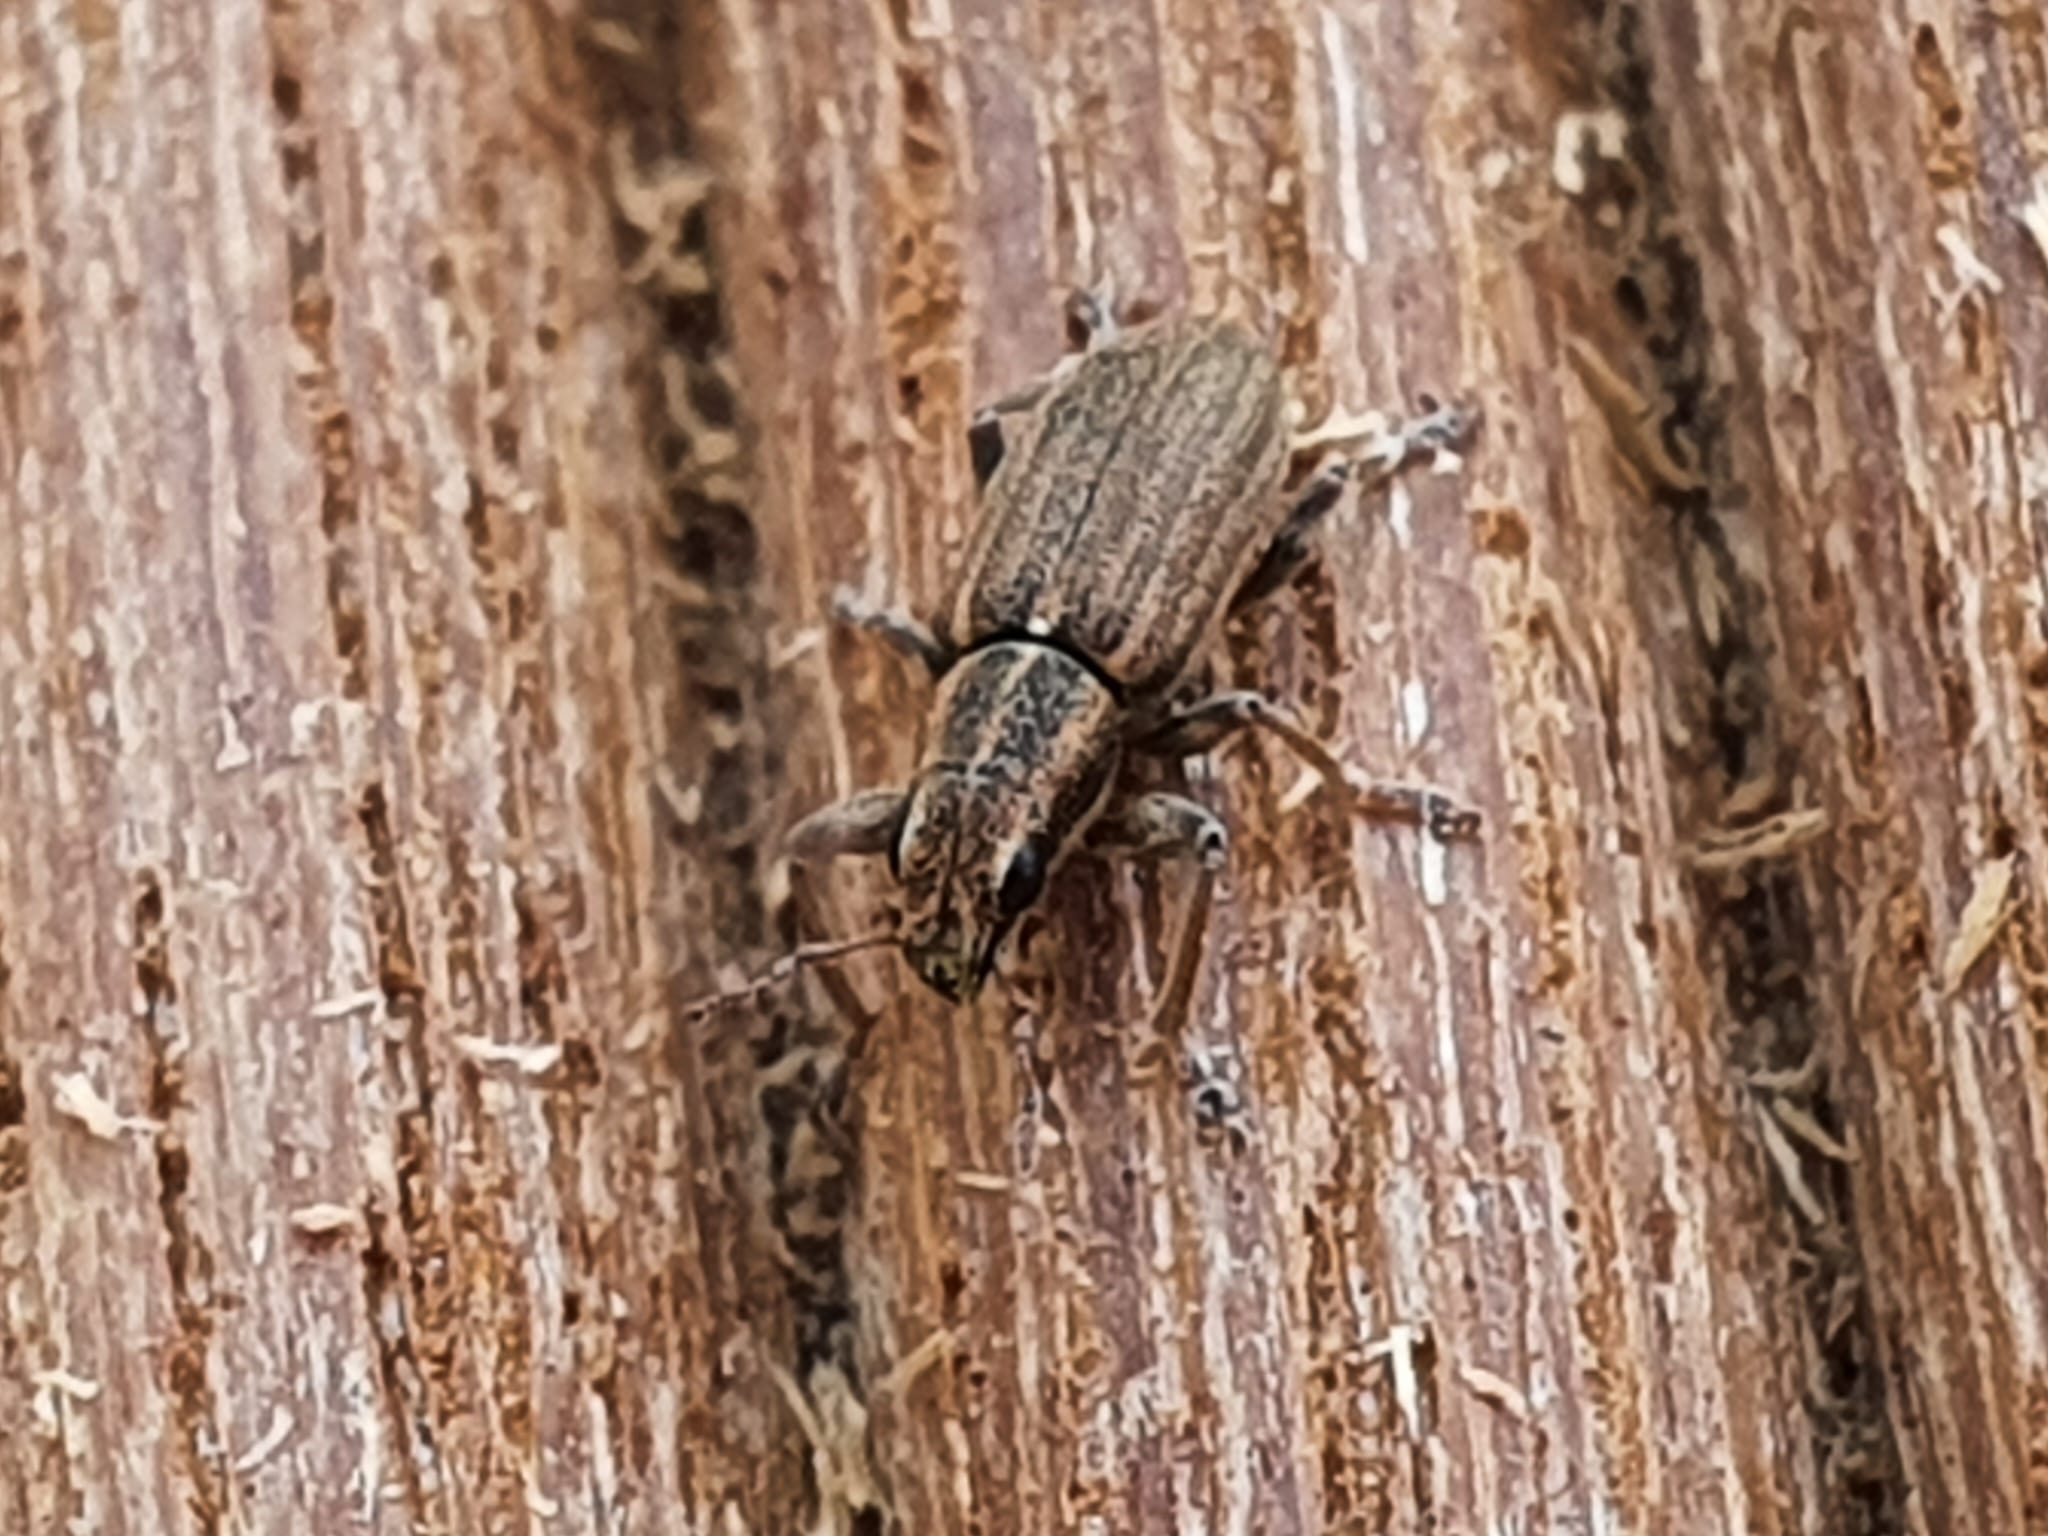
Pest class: pea_leaf_weevil